Snow White design language

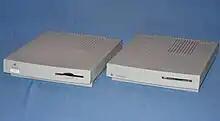
Front view of the manual-inject (left) and auto-inject (right) bezels of two Macintosh LC IIs. The older right bezel featured the horizontal indentation aligning with the floppy drive which was a defining characteristic of the Snow White design language.

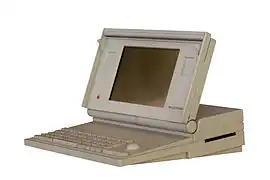
Macintosh Portable

The distinguishing characteristics originated by the Snow White design language, in contrast to the original Apple industrial design style, include the following: